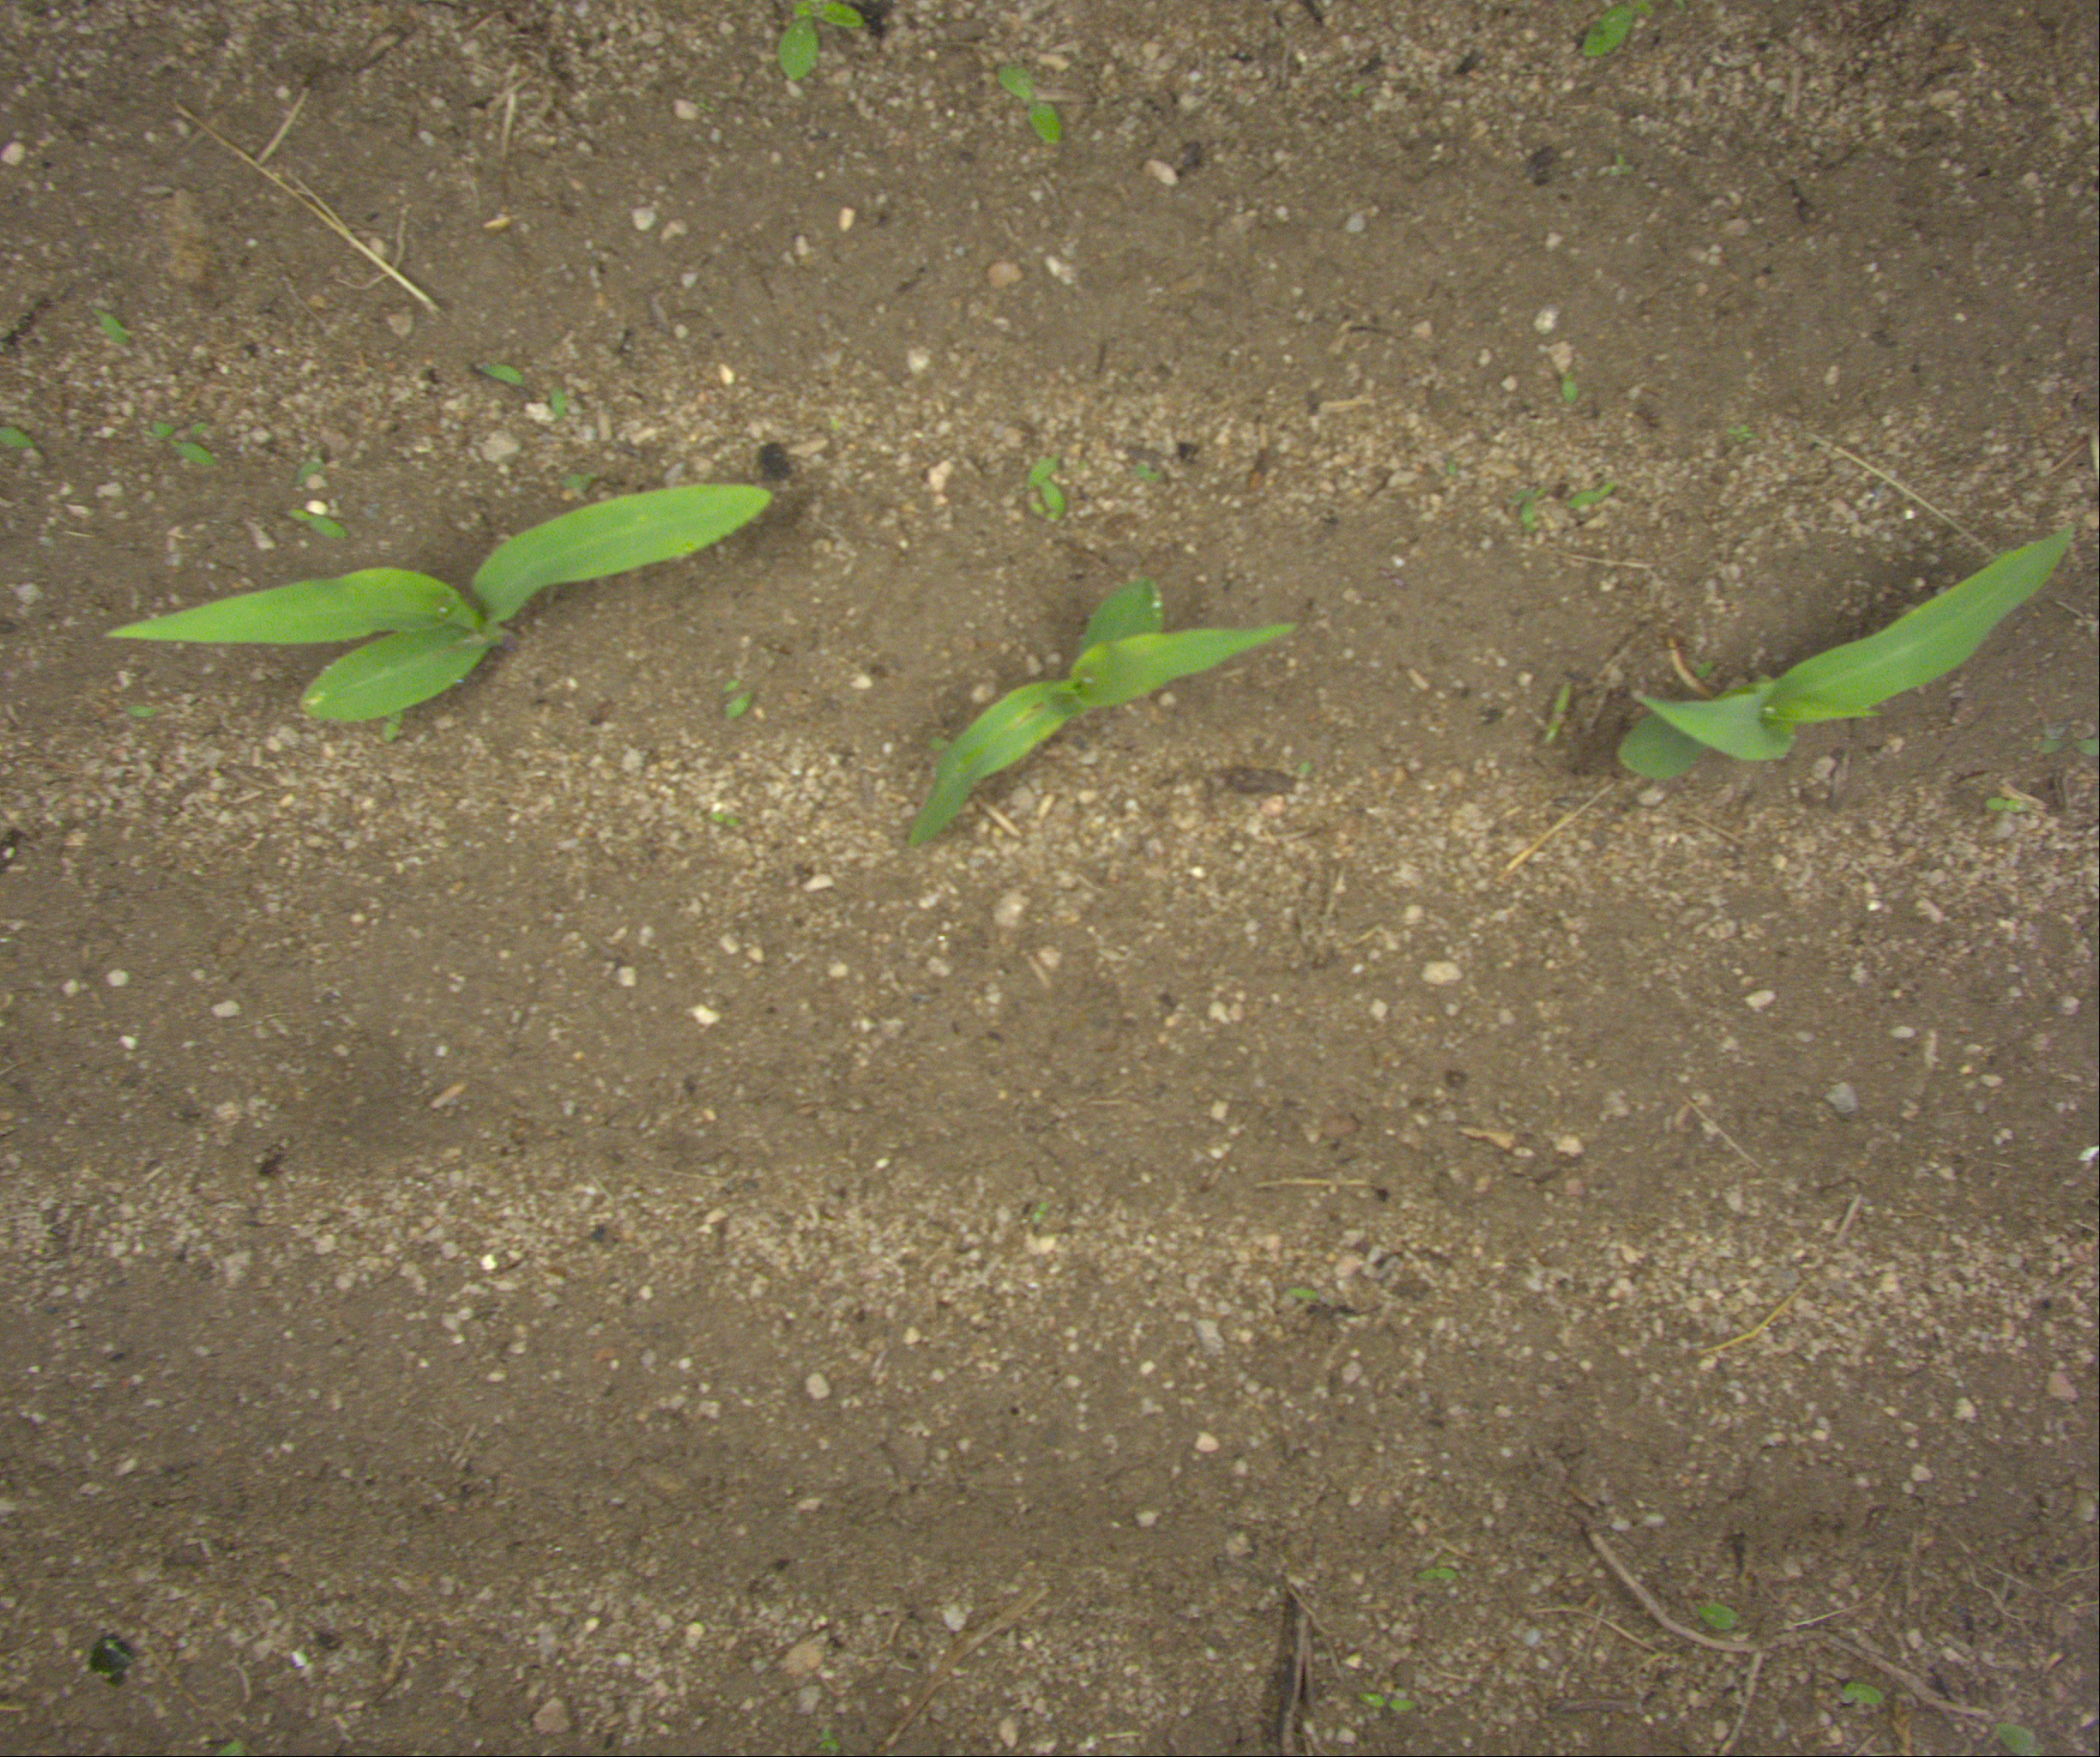
Crop: maize
Objects: maize, maize, maize, stem_maize, stem_maize, stem_maize